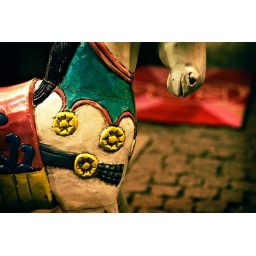
A beautiful little wooden rocking horse which has its regular place outside a women's clothing shop in central Copenhagen.